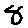
Label: 8